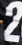
Number: 2